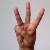
The image shows a hand gesture representing the letter 'W' in Indian Sign Language.